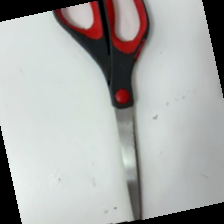
Label: no bracelet mod